2015 Vuelta a España, Stage 1 to Stage 11

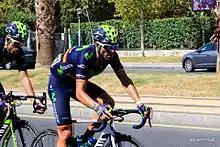
Alejandro Valverde won his ninth Vuelta stage on stage 4.

The second stage was a route that included the first summit finish of the race. Most of the stage was fairly flat, with only the third-category Alto de Ardales after providing any significant difficulty ( at 4.4%). The finish of the stage, however, was on the third-category Alto de la Mesa. This was at an average of 6.5%, including a section of at almost 9% and shorter sections of 15%. The stage finished near the Caminito del Rey, one of the most famous sights in Málaga.